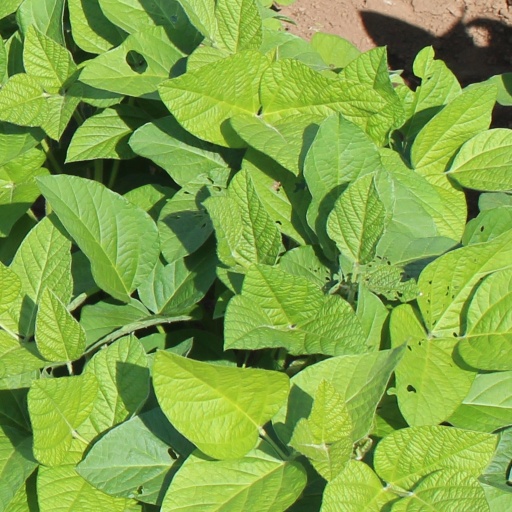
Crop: soybean